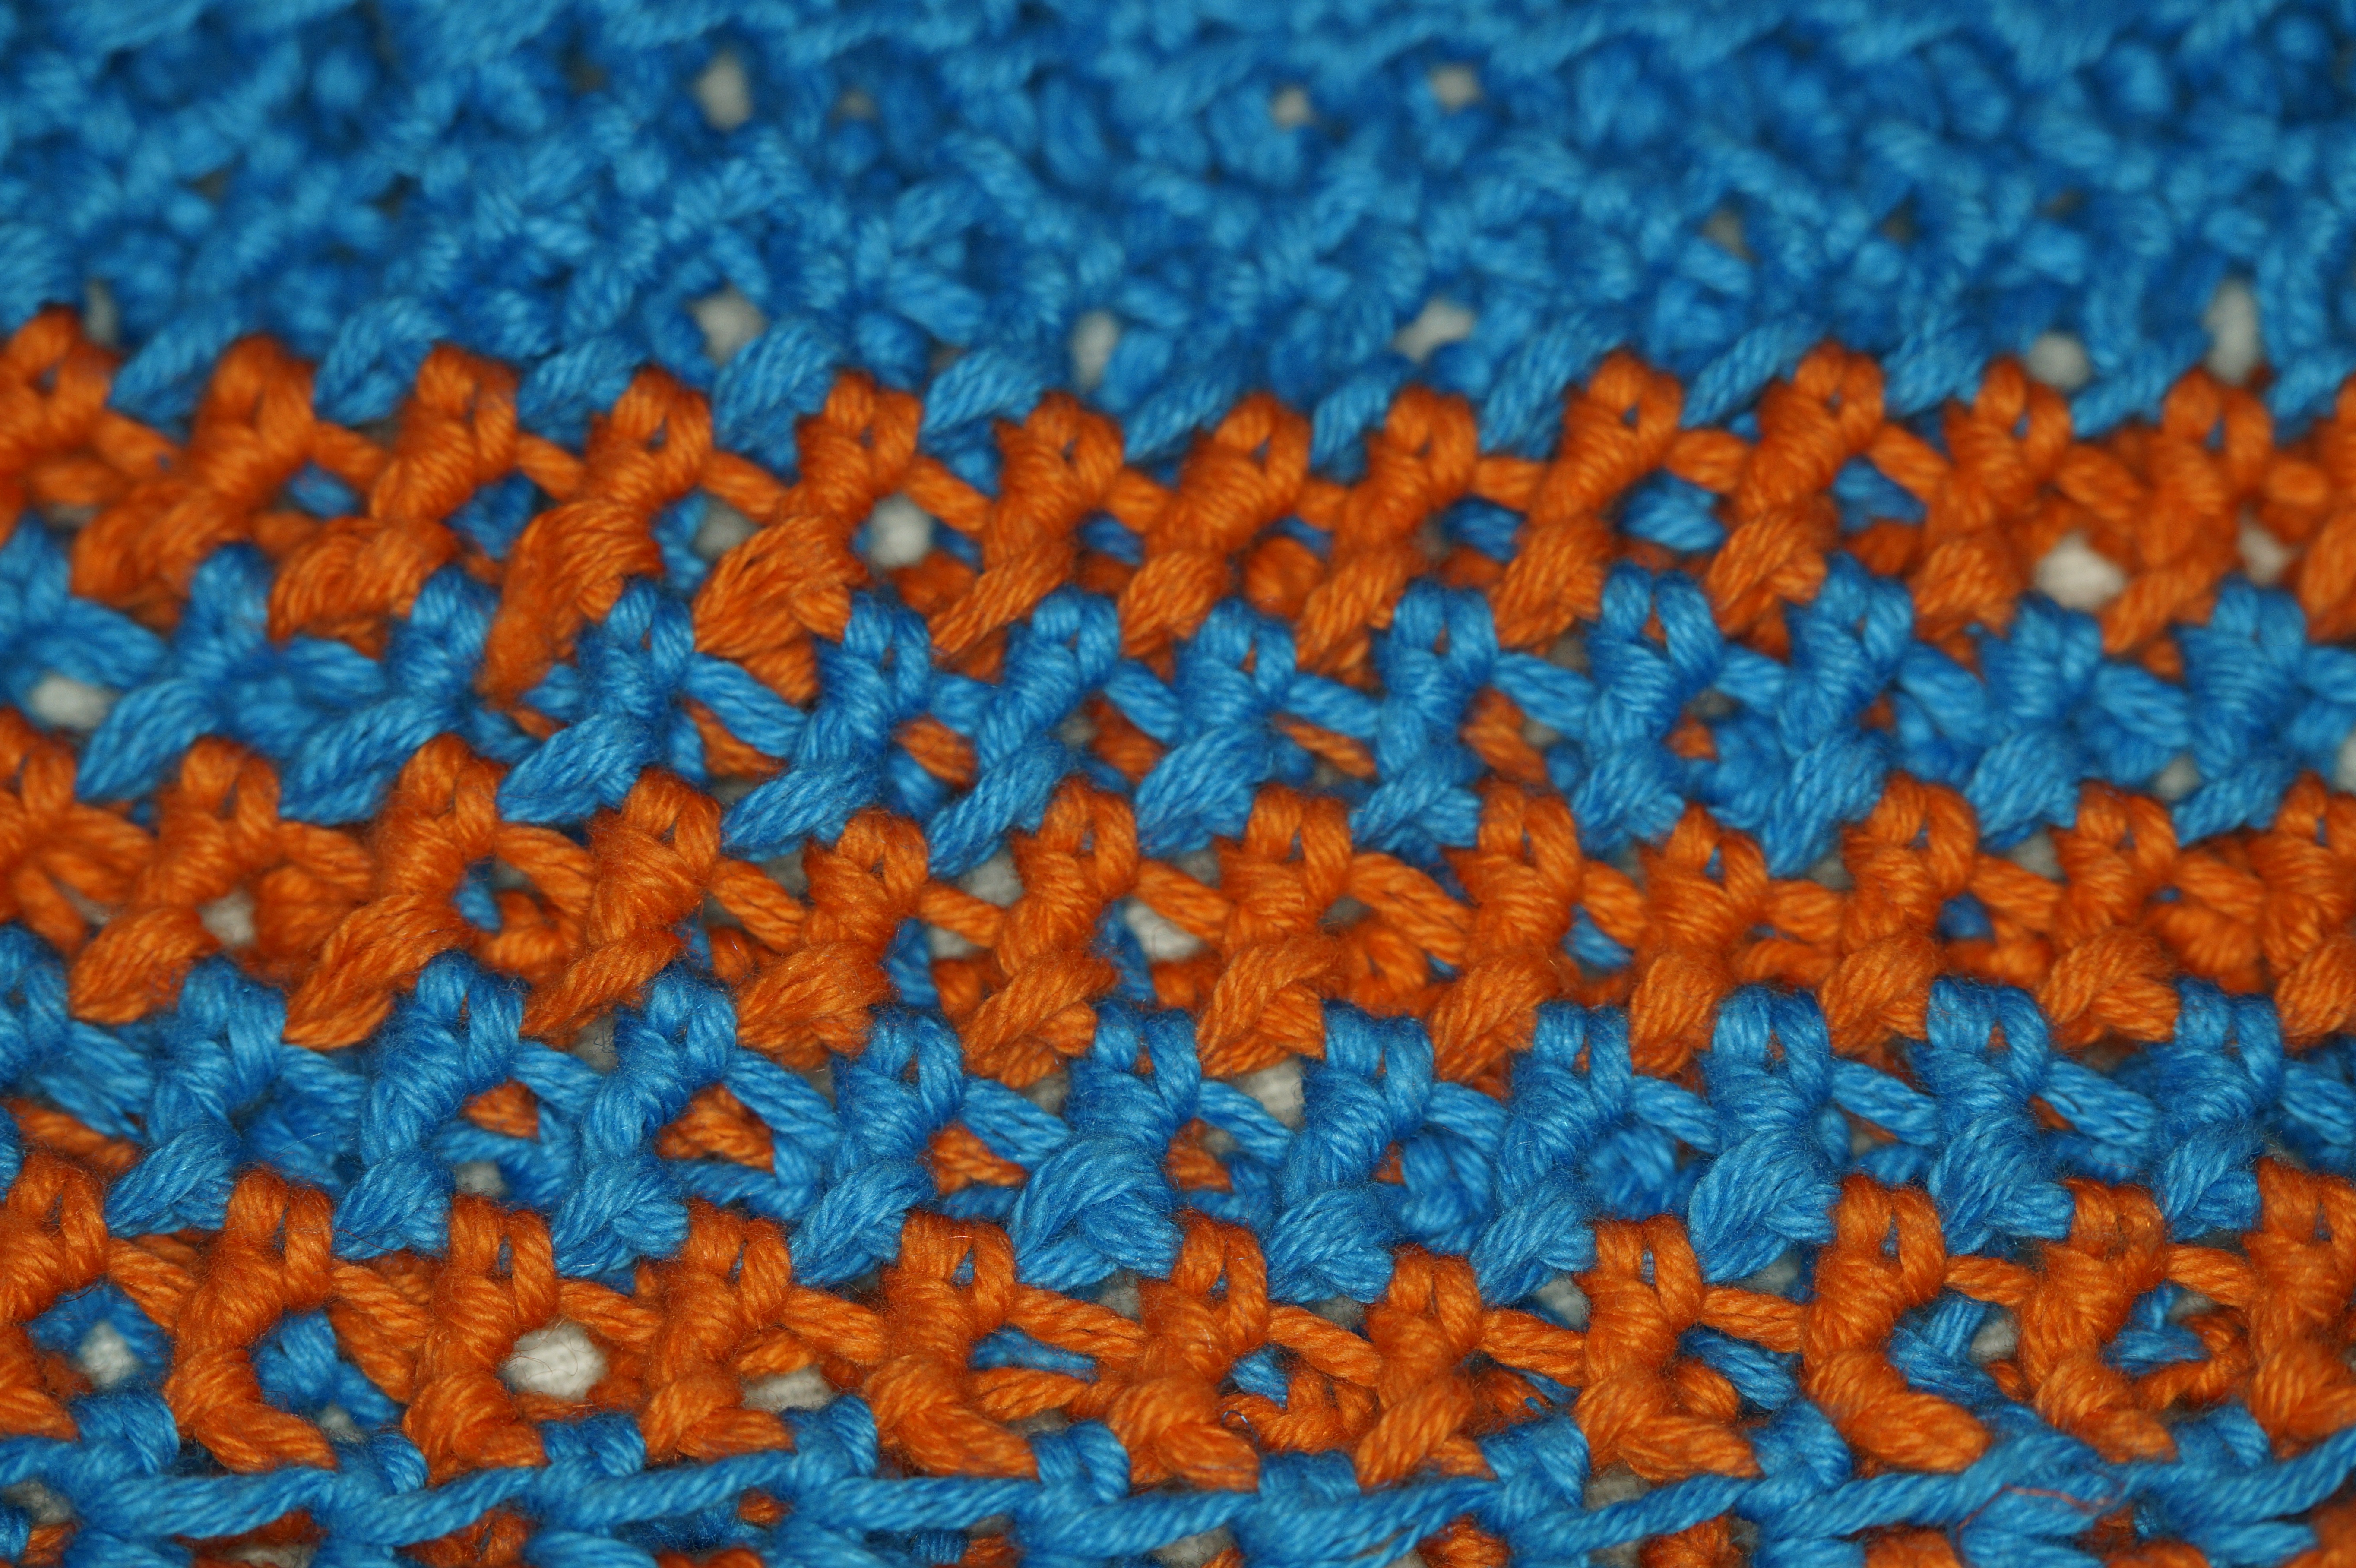
structure, texture, orange, pattern, blue, close, striped, woolen, crochet, knitting, textile, art, background, design, net, mesh, hobby, chopsticks, hand labor, h kelmaschen